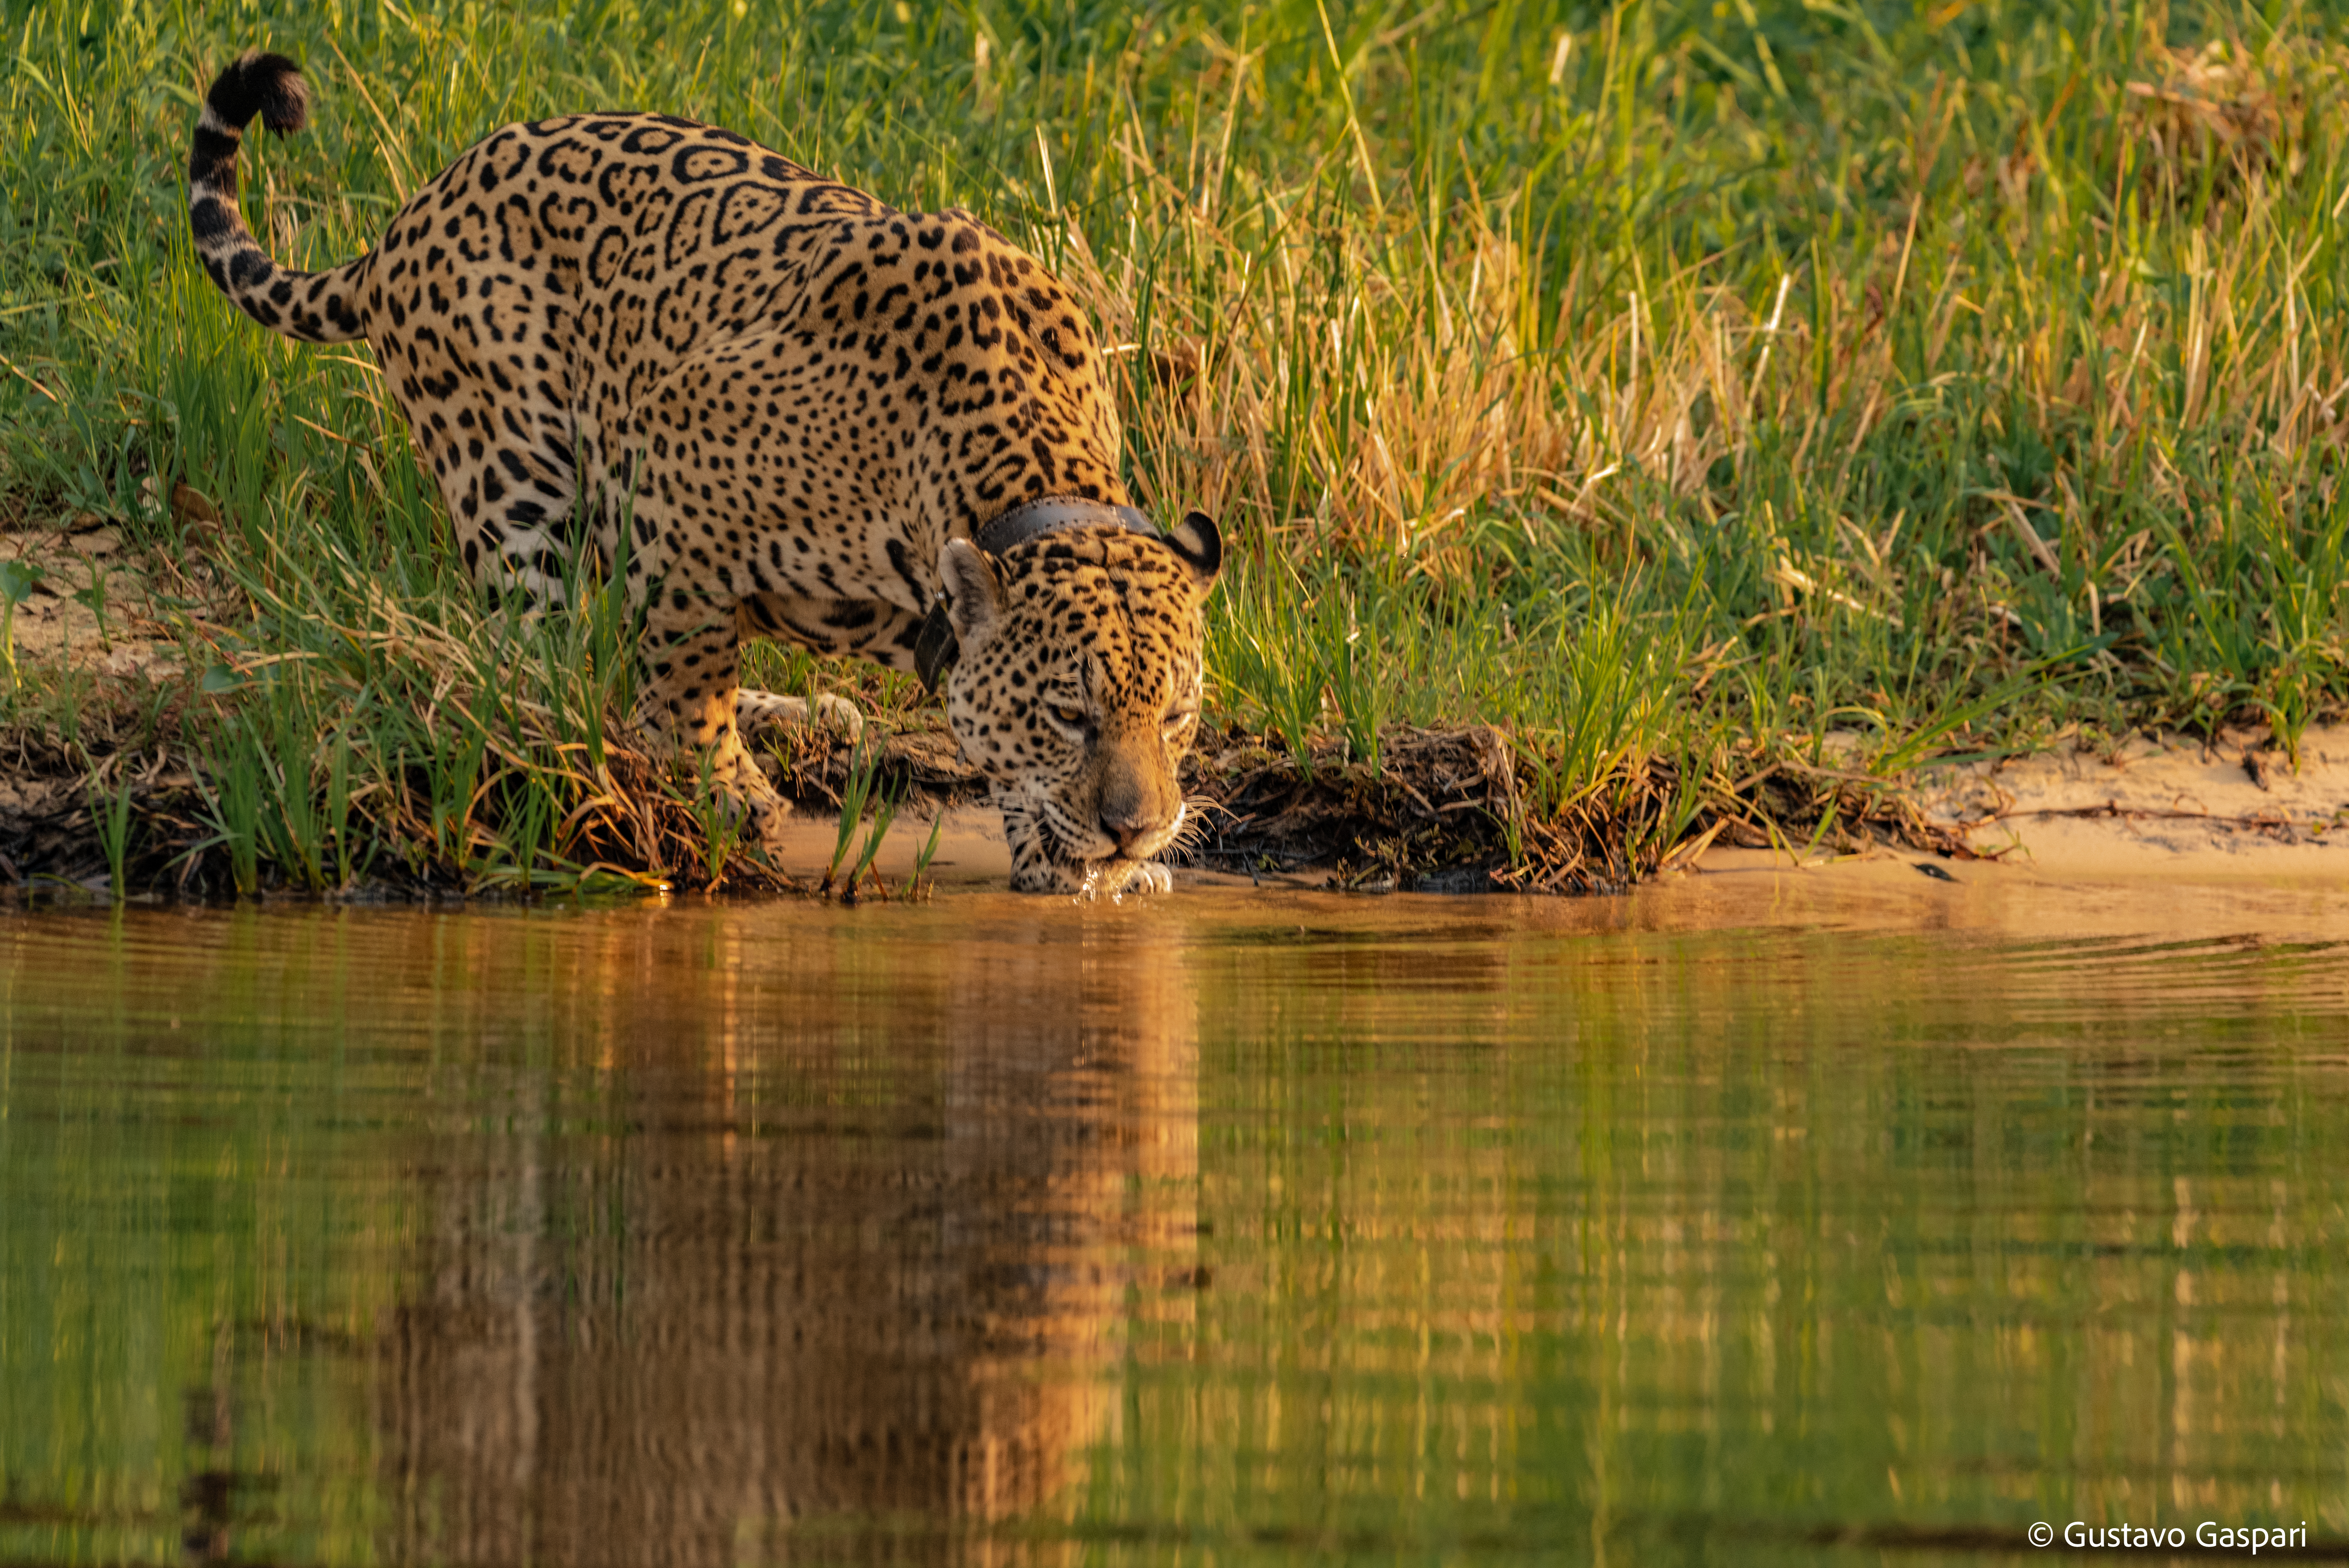
Jaguar: Ousado